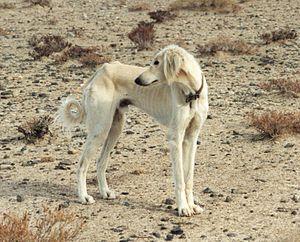
Le Lévrier tazi est un lévrier, venant de régions de l'Asie centrale